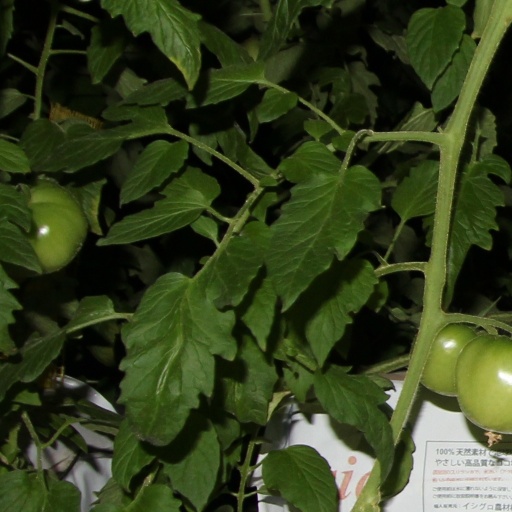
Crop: tomato